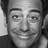
Emotion: happy